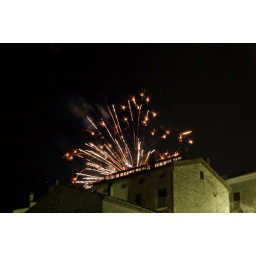
Ferrazzano (CB) 01 january 2007 - 00:01 am. Fireworks over the house in front of my window